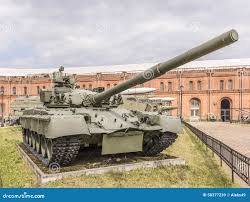
Label: T-80